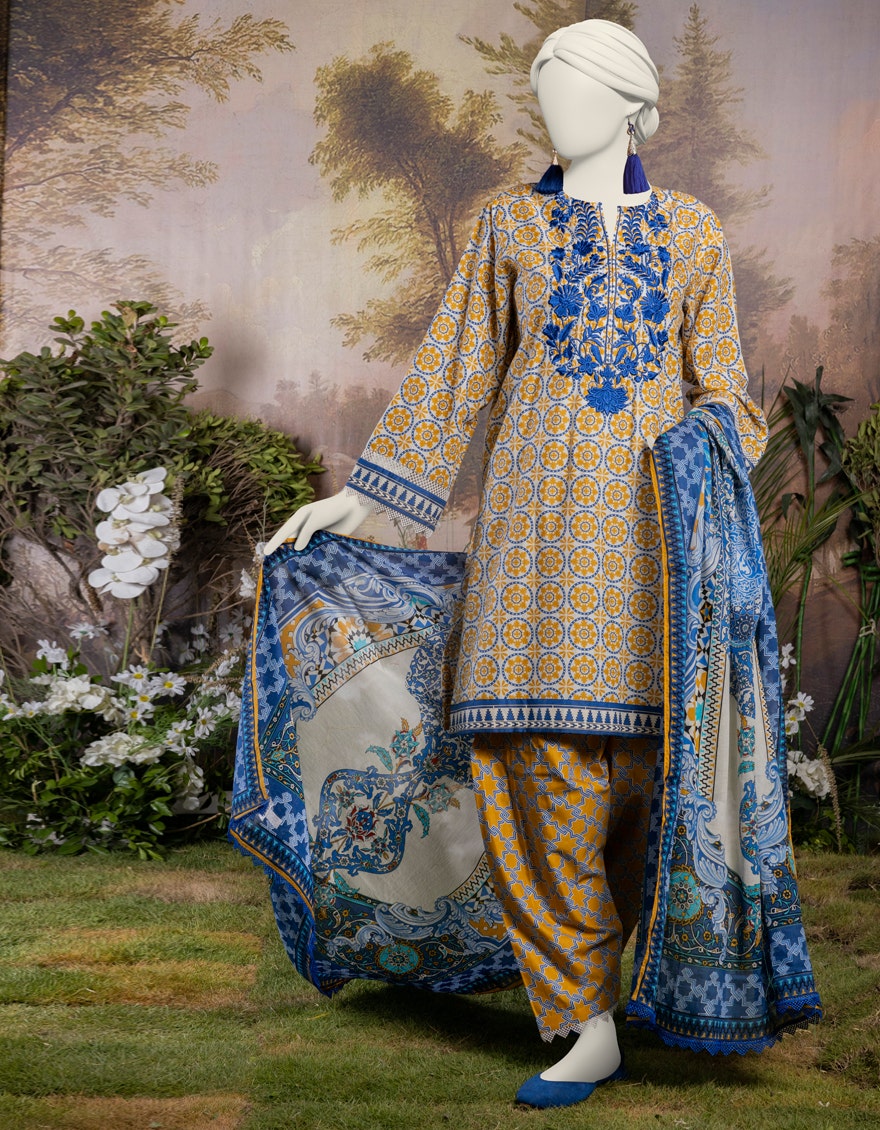
blue and gold embroidered salwar suit